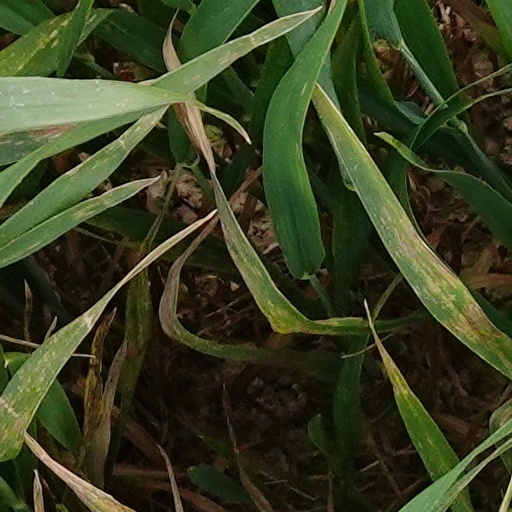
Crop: wheat